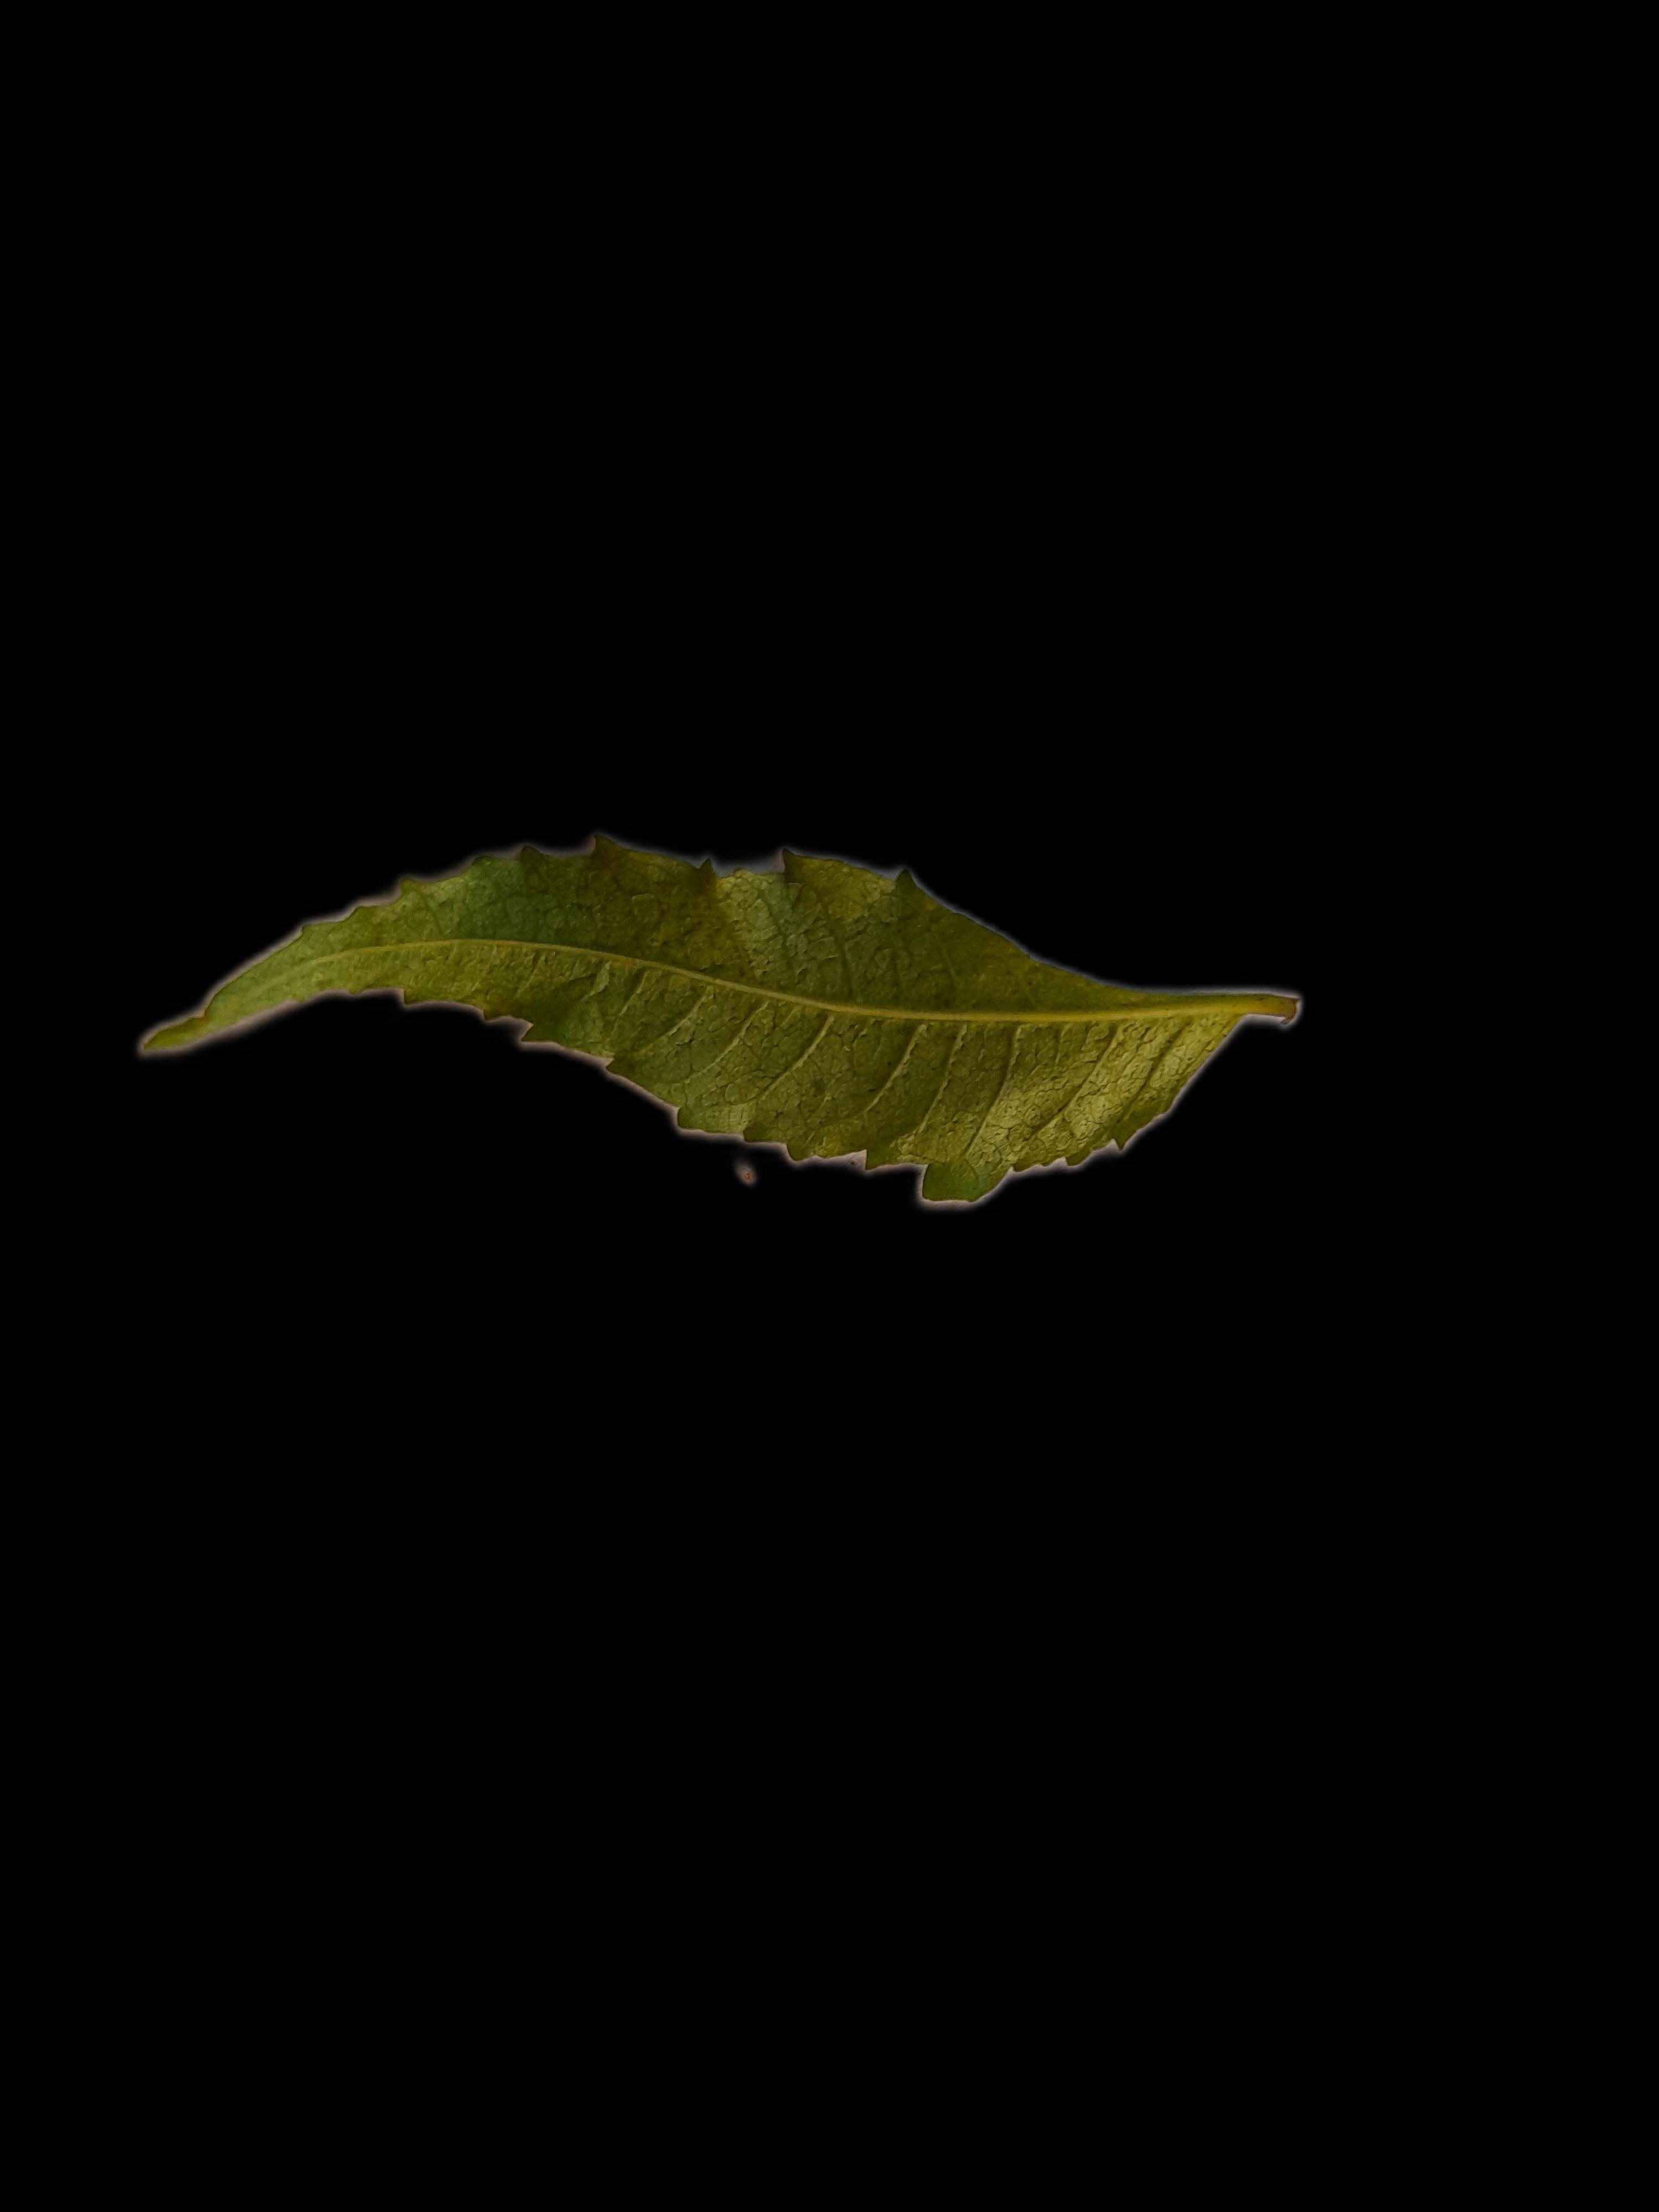
Plant: Neem